Marcel Riffard

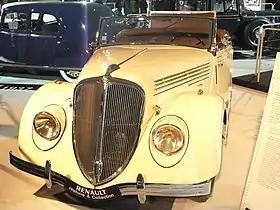
Renault Viva Grand Sport

Étienne Bunau-Varilla was the son of a French engineer who had made his fortune working on the abortive French Panama Canal project. After completing his Baccalauréat, the younger Bunau-Varilla was given an airplane as a gift, and participated in some air races. He later started racing bicycles, and was the originator of the Vélo-Torpille (Torpedo bike). Work on the project started in 1910.